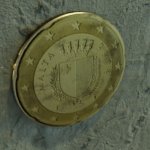
Coin value: 20cents
Country: mt
Edition: standard